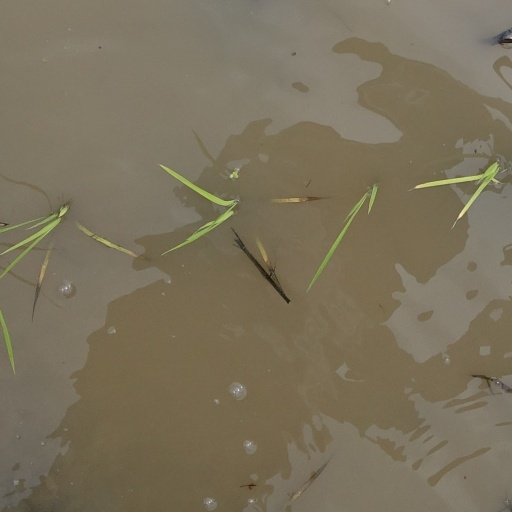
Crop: rice